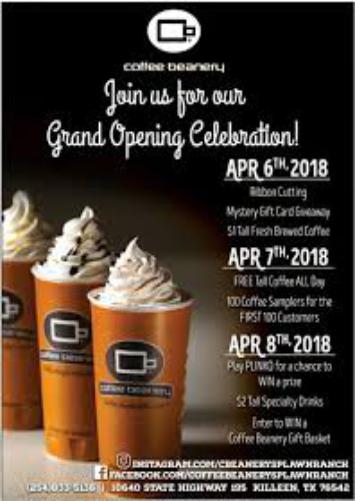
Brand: Coffee Beanery
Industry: Food